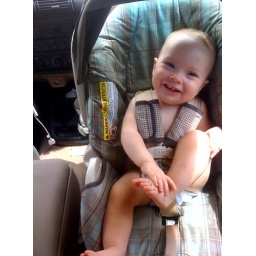
Matilda in her car seat